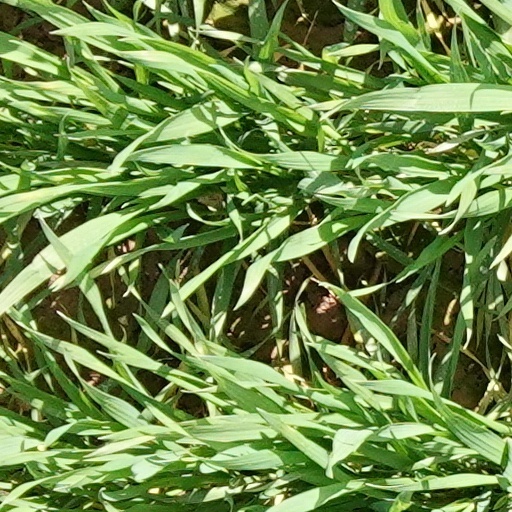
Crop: wheat